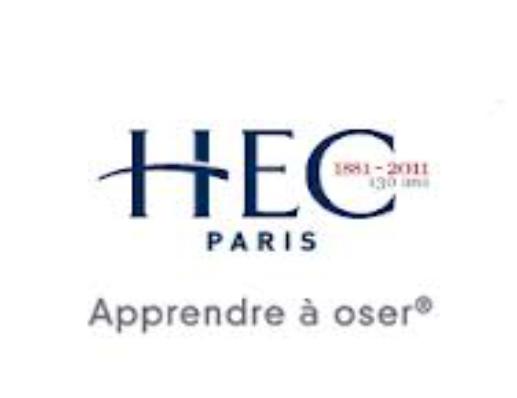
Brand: HEC
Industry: Electronic